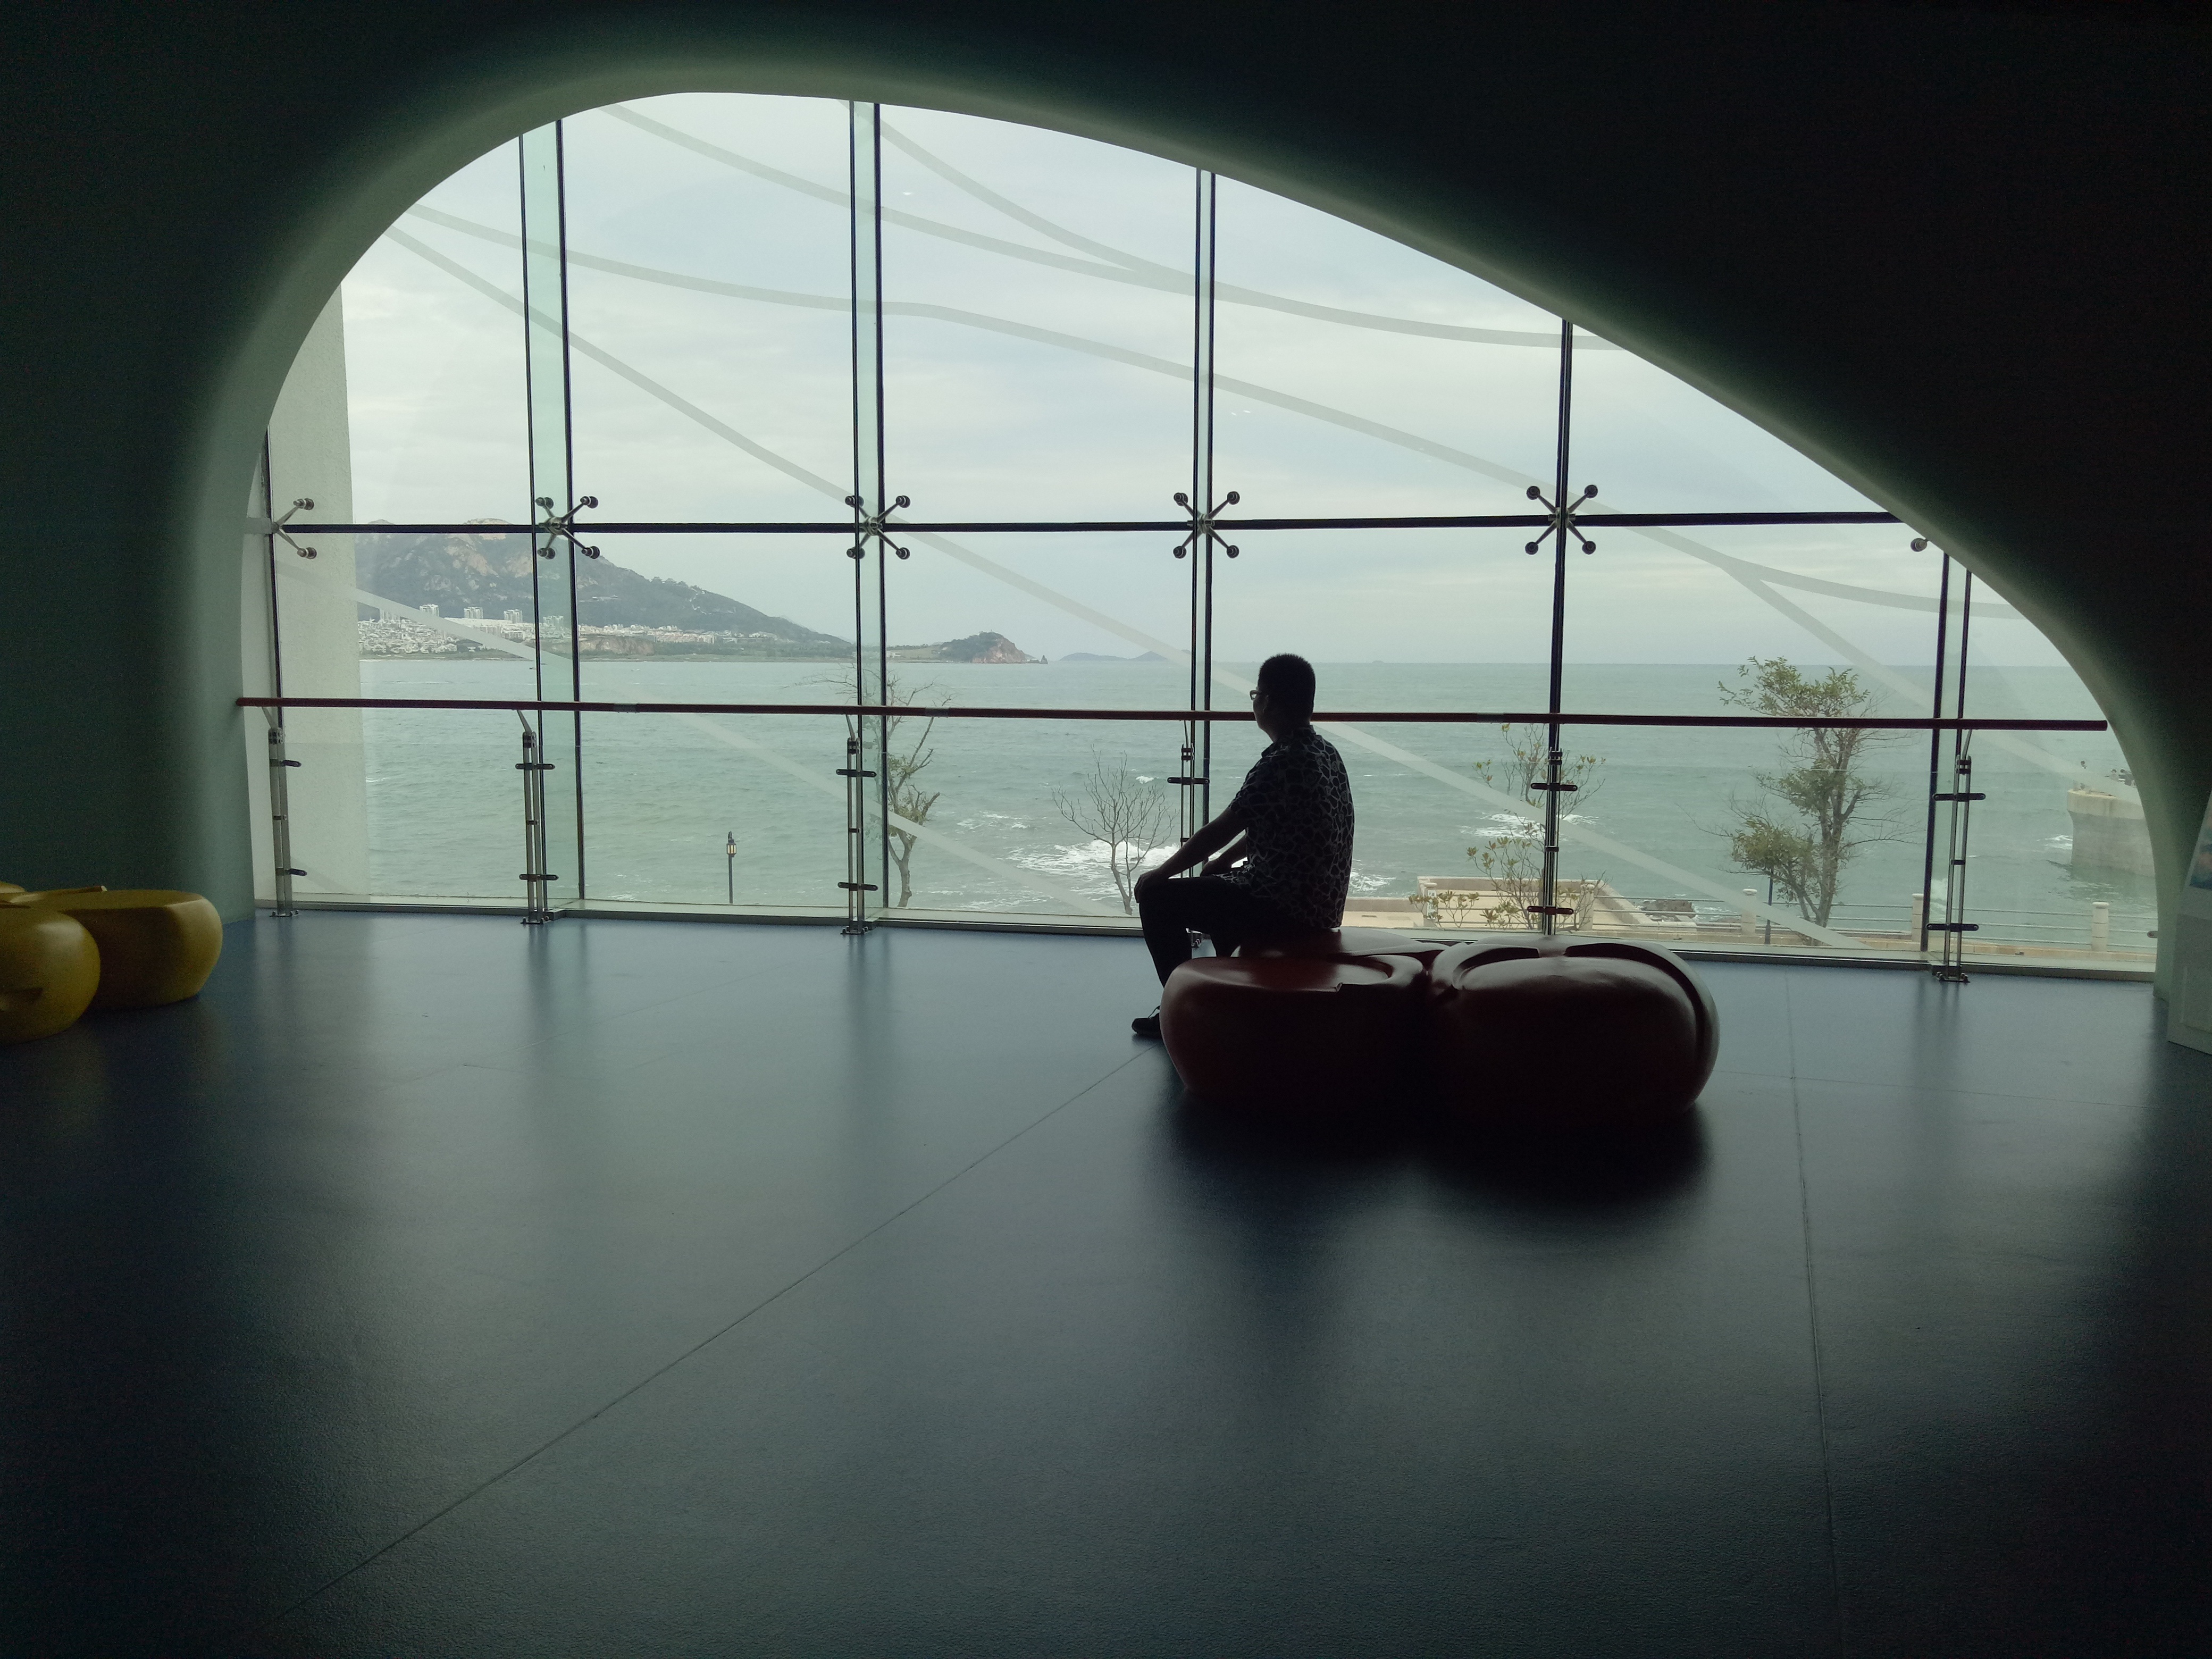
light, architecture, photography, window, building, reflection, color, darkness, modern, art, visual, gallery, character, shape